2013 Jeff Foxworthy's Grit Chips 300

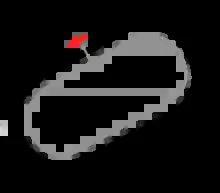
The layout of Bristol Motor Speedway, the venue where the race was held.

The Bristol Motor Speedway, formerly known as Bristol International Raceway and Bristol Raceway, is a NASCAR short track venue located in Bristol, Tennessee. Constructed in 1960, it held its first NASCAR race on July 30, 1961. Despite its short length, Bristol is among the most popular tracks on the NASCAR schedule because of its distinct features, which include extraordinarily steep banking, an all concrete surface, two pit roads, and stadium-like seating. It has also been named one of the loudest NASCAR tracks.